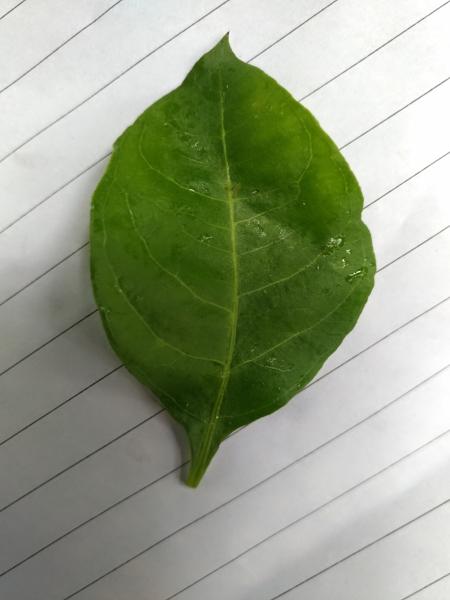
Plant: Henna